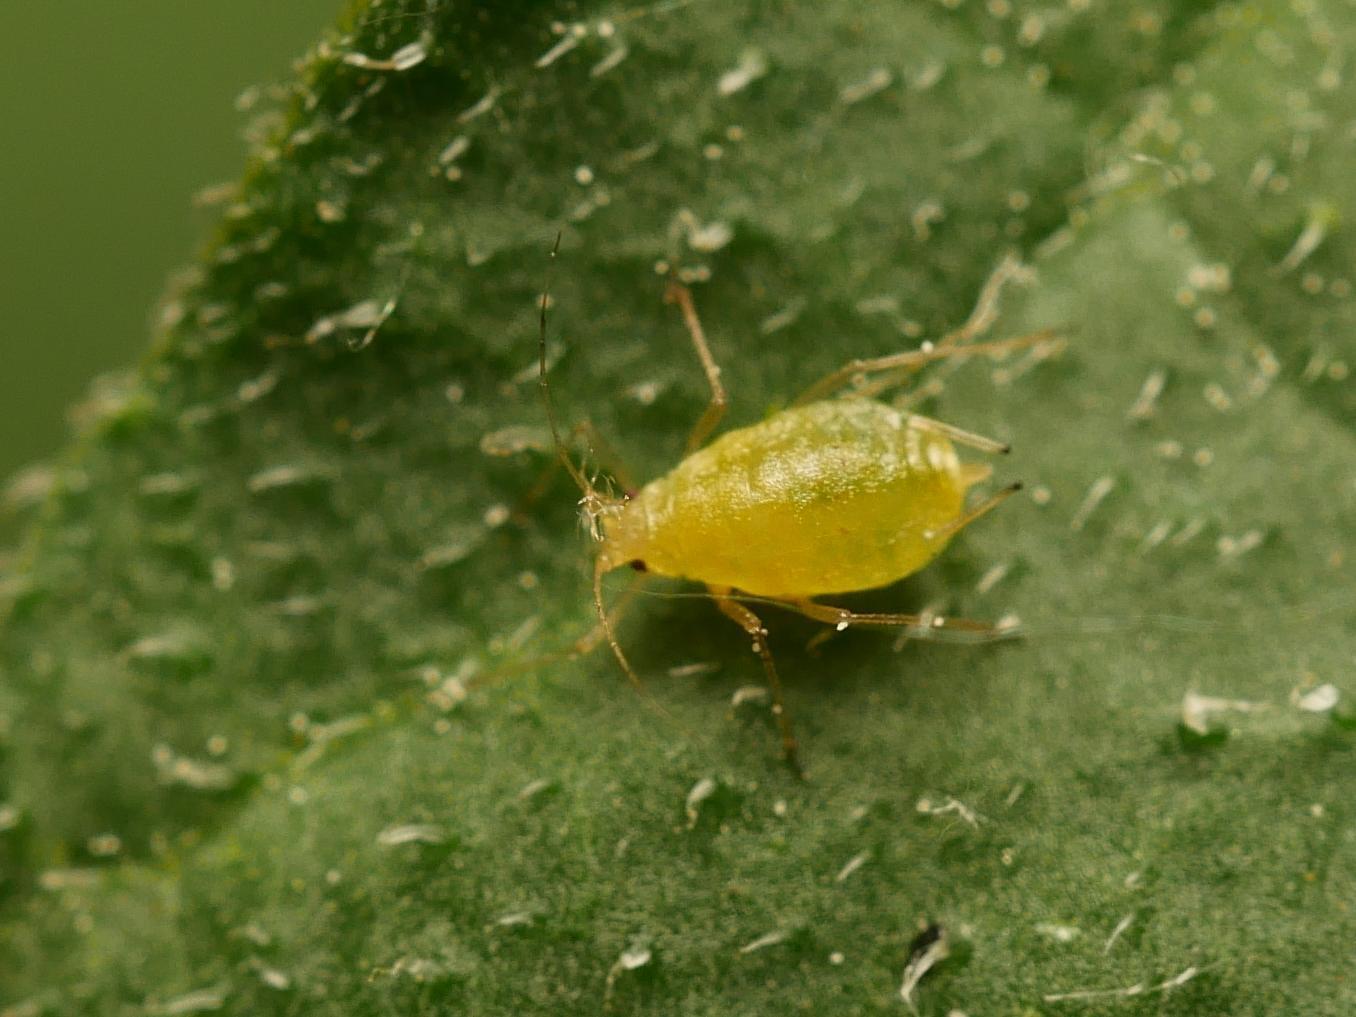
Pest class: green_peach_aphid